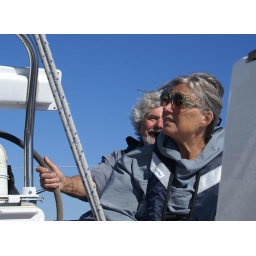
No more blue table shots (for now...!). Here's Poul and Mom feeling good onboard Sis' boat! Pic by sis